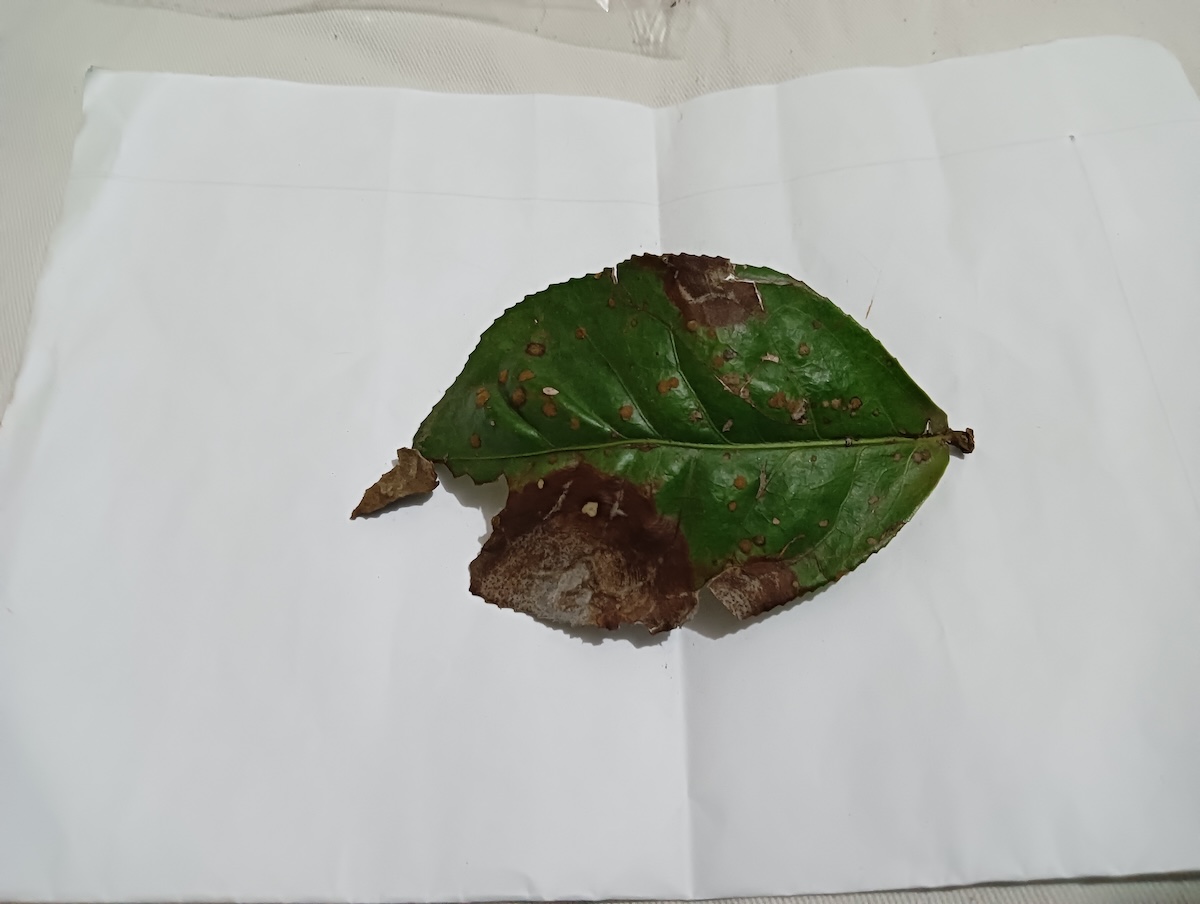
Label: Brown Blight